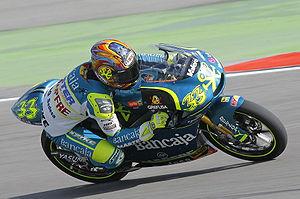
Sergio Gadea, né le 30 décembre 1984 à Puçol, est un pilote de vitesse moto espagnol